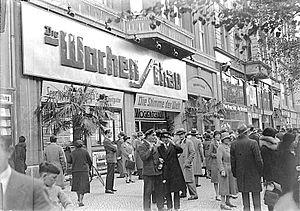
Les actualités cinématographiques sont une série de courts métrages qui se présentaient sous la forme d'un montage d'informations documentaires relatant les faits et événements récents dans les domaines les plus divers, films qui étaient projetés juste avant le long métrage à l'affiche, ou dans des lieux dédiés.